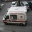
Label: ambulance